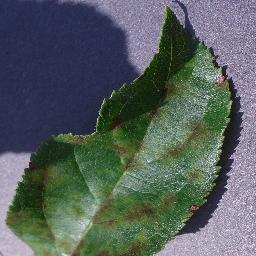
Label: Apple___Apple_scab